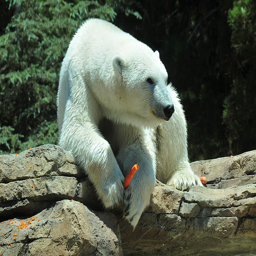
A large white polar bear eating a carrot on top or rocks.
A polar bear holds a piece of food while sitting on a rock.
White polar bear on a rock holding a carrot.
A polar bear sitting on some rocks holding a carrot.
A polar bear sitting on a rock and eating a carrot.